The Christadelphian

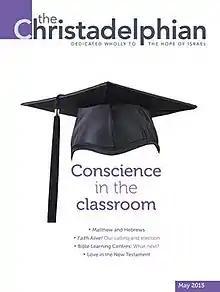
The cover of the May 2015 edition

The Christadelphian is a Bible magazine published monthly by the Christadelphian Magazine and Publishing Association (CMPA) of Hall Green, Birmingham, England. It states that it is "A magazine dedicated wholly to the hope of Israel" and, according to the magazine website, it "reflects the teachings, beliefs and activities of the Christadelphians".